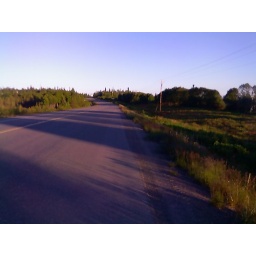
a look at the road as the sun is still above me but it is getting pink out side. 22:30